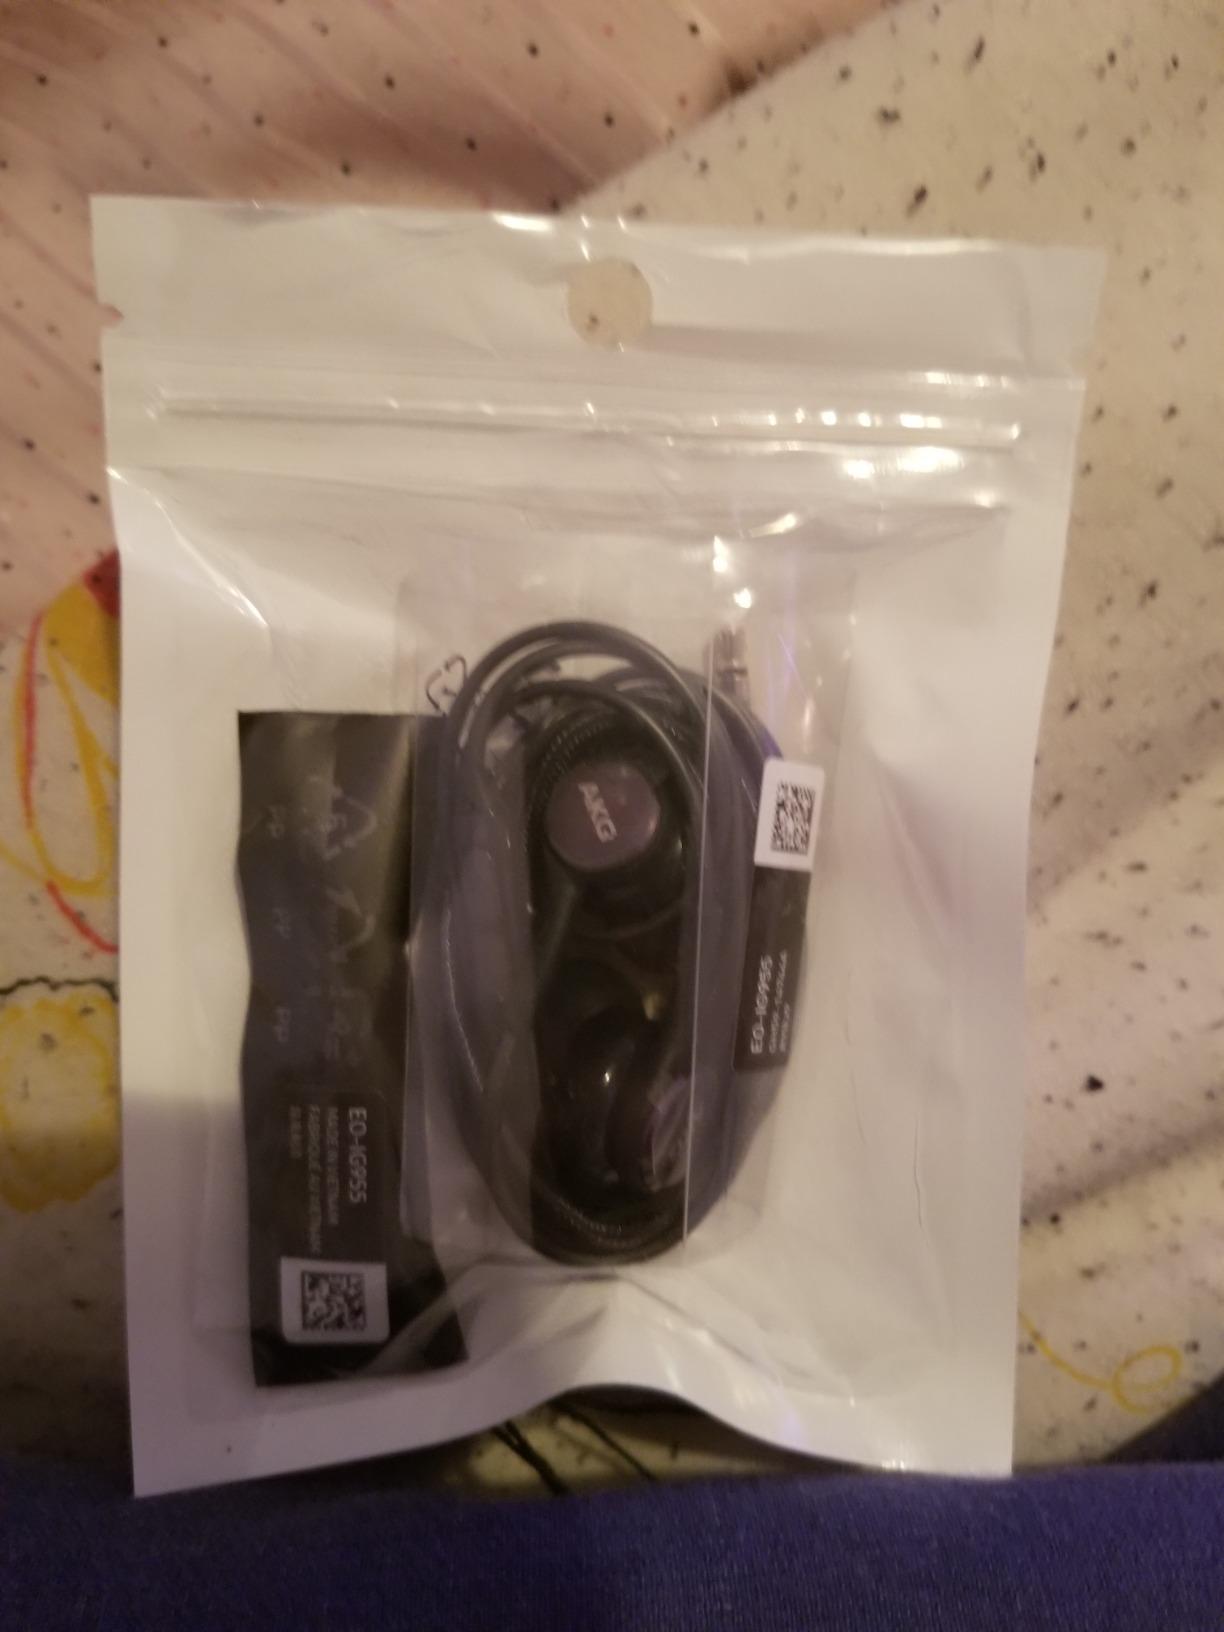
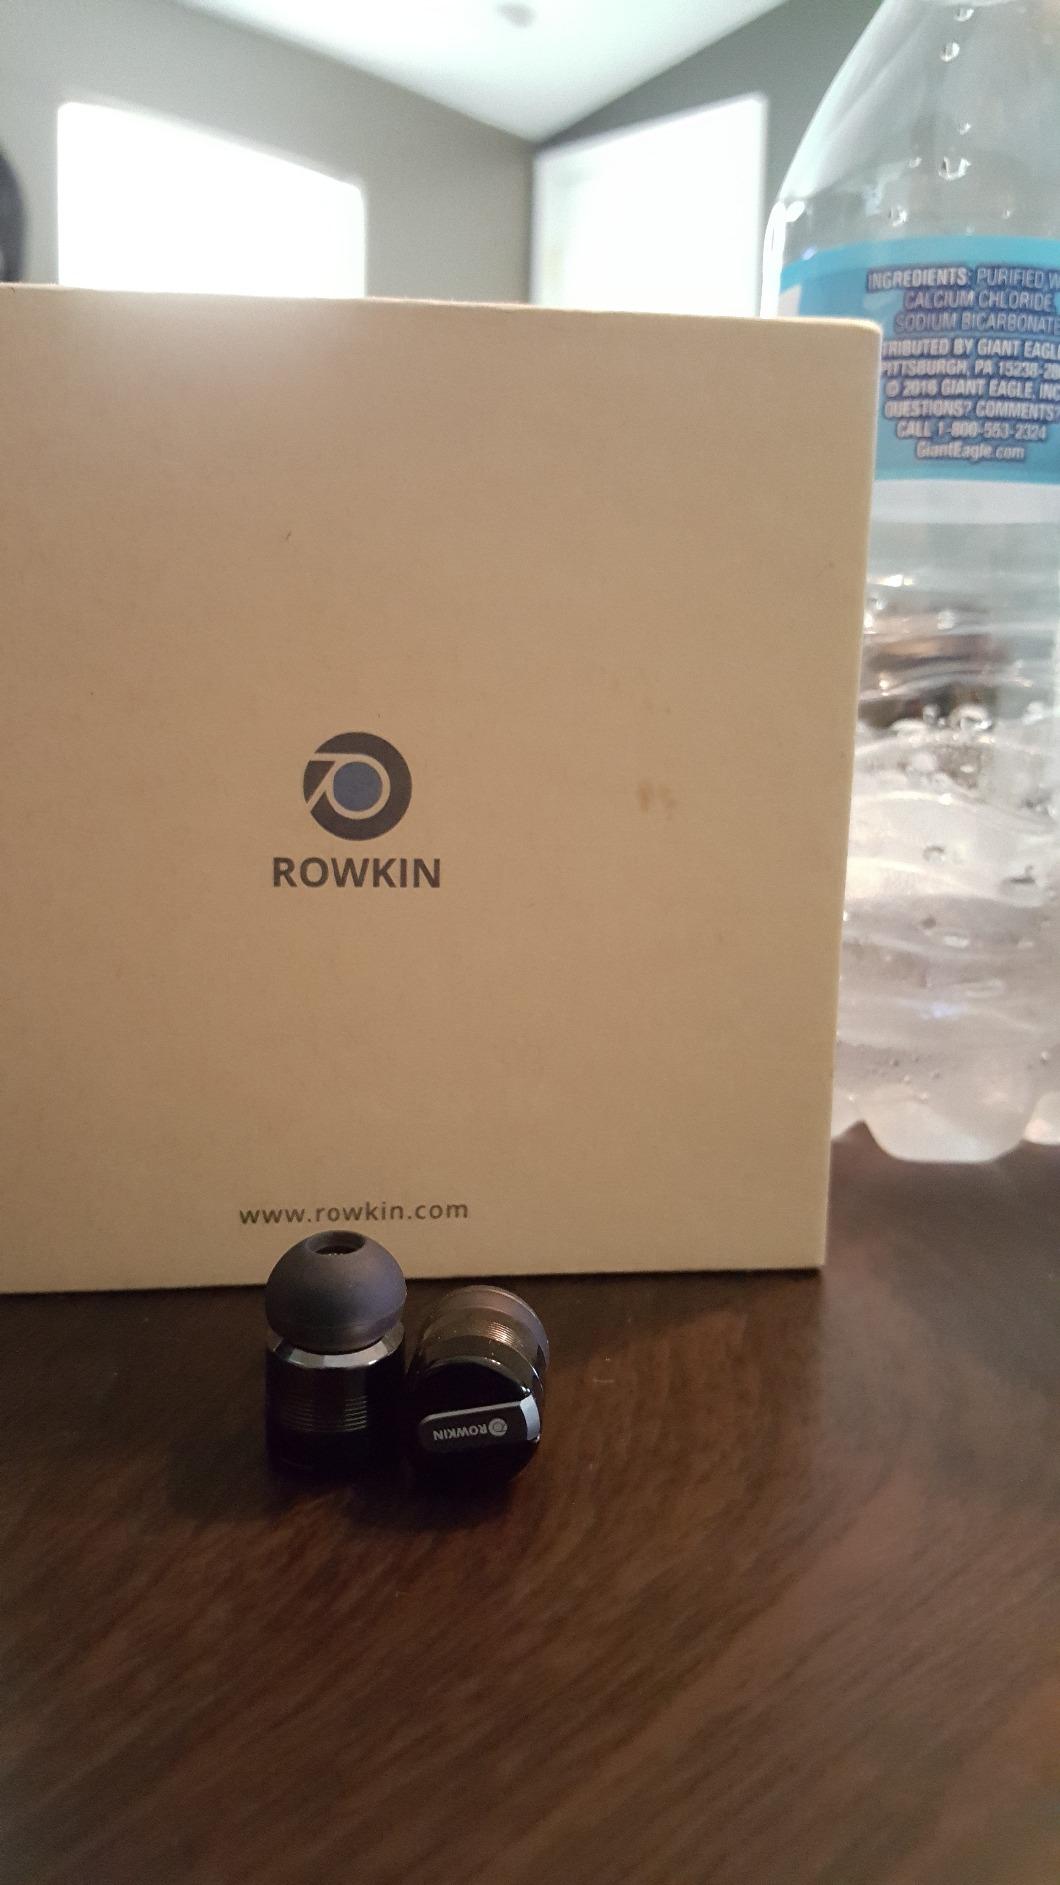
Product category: headphones
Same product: no